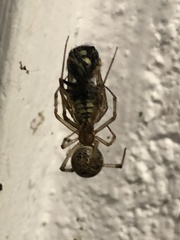
Species: Parasteatoda_tepidariorum